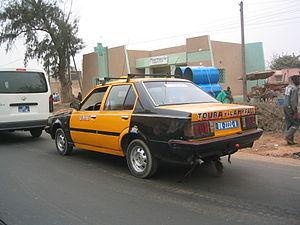
Au Sénégal, les taxis sont un mode de transport populaire. Les célèbres taxis jaunes et noirs sont omniprésents dans la capitale et dans toute la presqu'île du Cap-Vert, mais on en trouve aussi à Ziguinchor, Kaolack, Saint-Louis, Touba, Tambacounda, Thiès et Fatick.